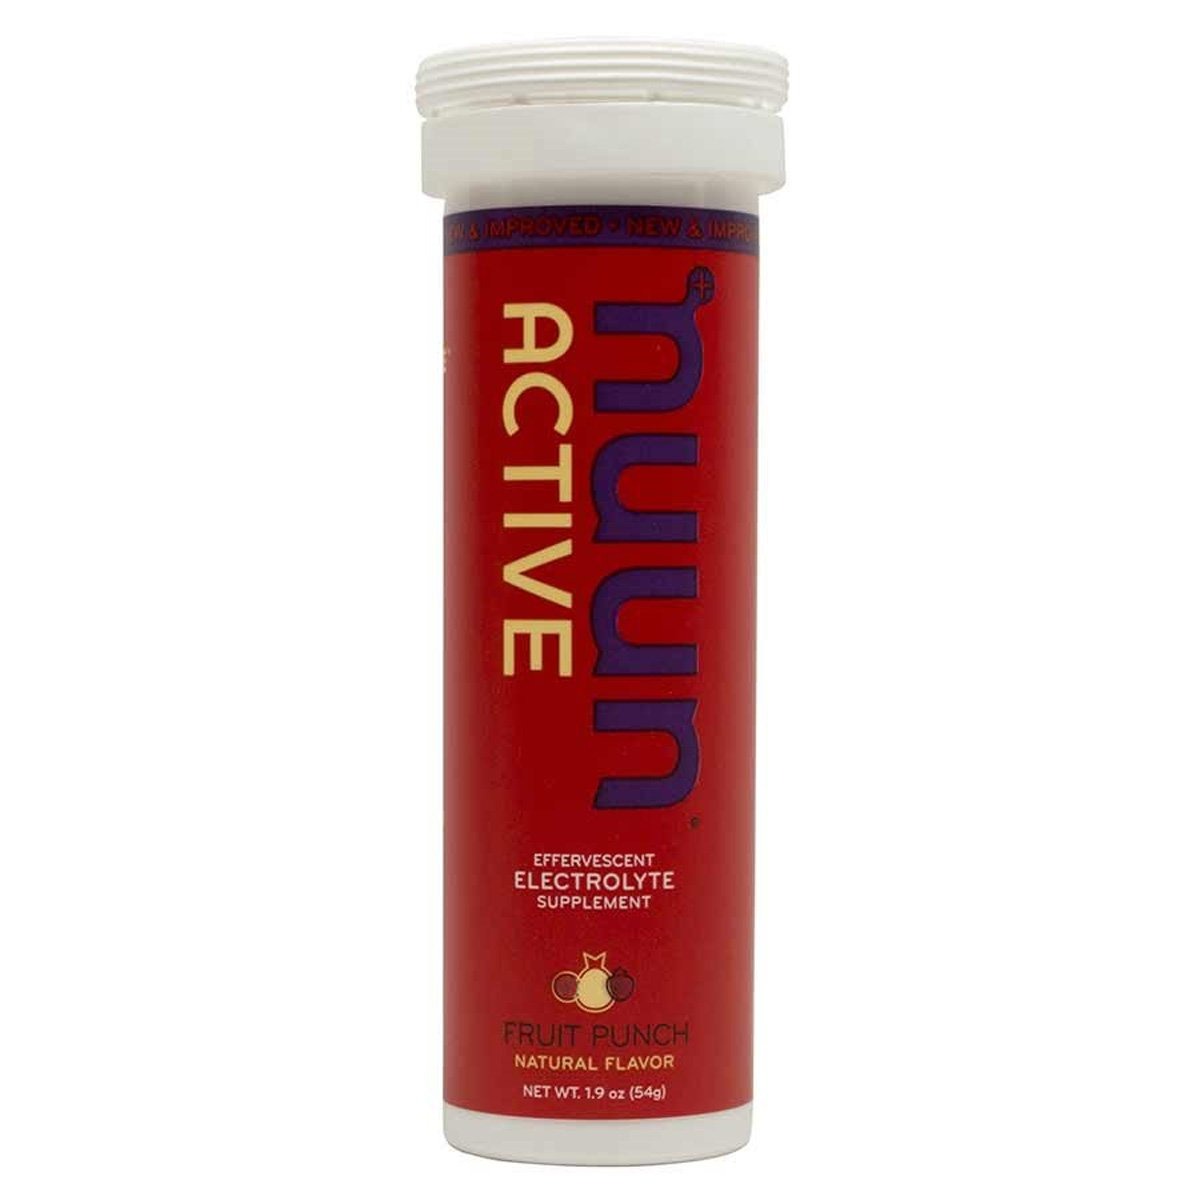
Item Name: NUUN BEV TUBE FRUIT PUNCH 10TB
Bullet Point 1: Designed to keep you hydrated wherever your active lifestyle takes you
Bullet Point 2: Best quality product
Value: 10.0
Unit: count

Price: 5.94